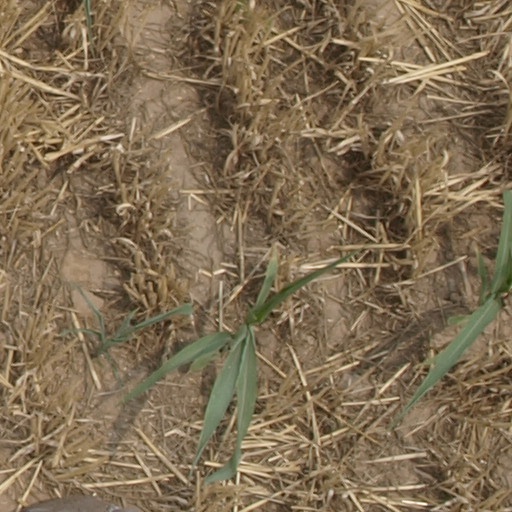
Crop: maize; corn